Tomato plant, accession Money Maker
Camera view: horizontal (90 deg, fisheye); turntable rotation: 60 degrees
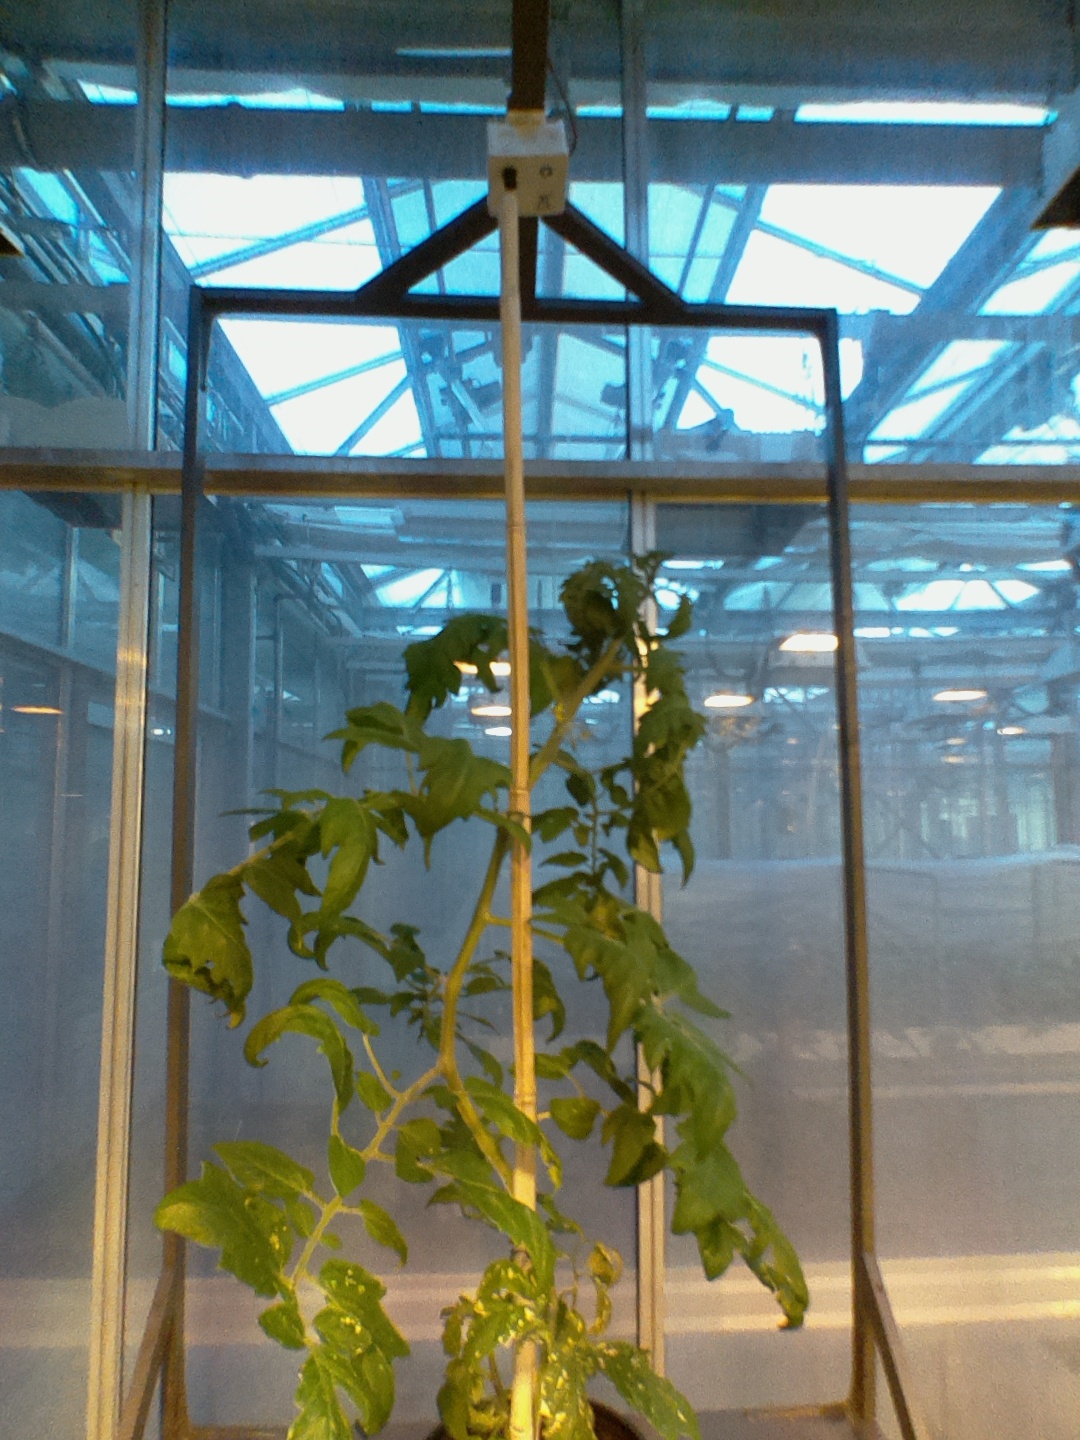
BBCH growth stage 60: First flowers open